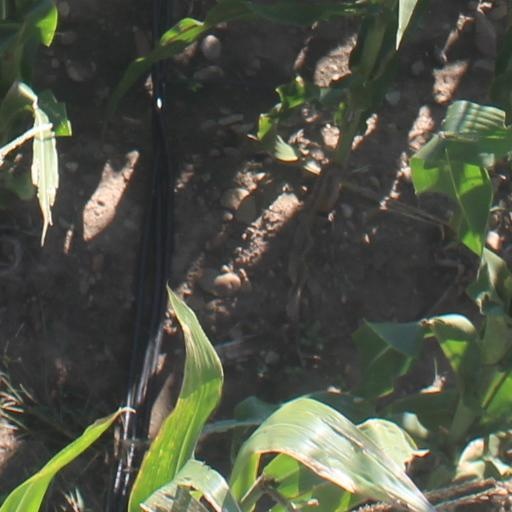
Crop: maize; corn